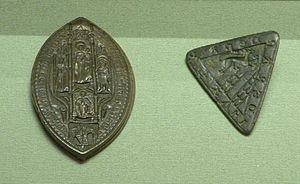
matrice de sceau en bronze du XVe le sceau triangulaire est espagnole